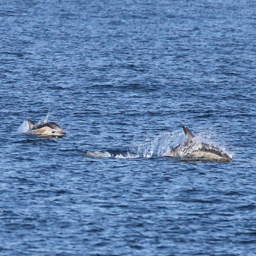
suddenly , dolphins made an appearance in the distance